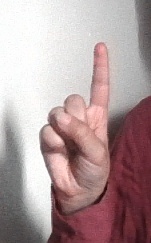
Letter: bb